Castle of Alcácer do Sal

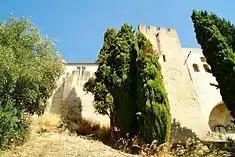
Part of the walls of the castle from the roadway to the courtyard

It predominates over the Sado valley, the hilltop on which it was implanted was successively occupied since the 6th century, becoming an important urban and military centre on the Moorish peninsula. The castle was likely constructed in the 12th century, that succeeded various older fortifications. The castle had 20 towers of more than and a large keep tower, two gates along the north (including the "Porta Nova" in the north and the "Porto de Ferro" in the east). Archeological excavations occurring in the 20th century, proved that Alcácer do Sal was constructed during the Almohad Caliphate, during a period of Moorish occupation in the Iberian peninsula.